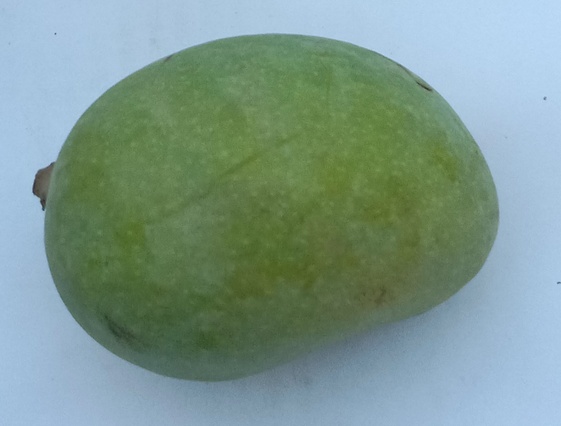
Mango variety: Chaunsa (Summer Bahisht)